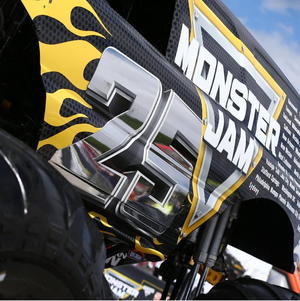
Monster Jam logos des 25 ans
Monster Jam est un évènement de sport motorisé télévisé créé en 1992 et géré par Feld motor sport. Ce sport est très connu aux États-Unis et commence à se populariser un peu partout dans le monde. Lors du premier show de monster truck, le but était de faire une course en écrasant des voitures mais maintenant la technologie des monster truck s'est améliorée et l'épreuve du freestyle est apparue. Les figures en monster truck sont très impressionnantes, surtout lors des Monster Jam world finals qui se déroulent chaque année. Les premières world finals ont été faites en 2000. 16 monster truck de tous les États-Unis se sont réunis à Las Vegas pour espérer gagner la course ou le freestyle. Le pilote Tom Meents gagna la course avec son monster truck Goldberg et gagna 10 autres titres de champion du monde avec Max-D les années suivantes et fut le pilote le plus titré de Monster Jam. Le pilote Dennis Anderson gagna le freestyle avec Grave Digger qui est le plus connu et l'un des plus vieux monster truck et gagna trois autres titres plus tard.